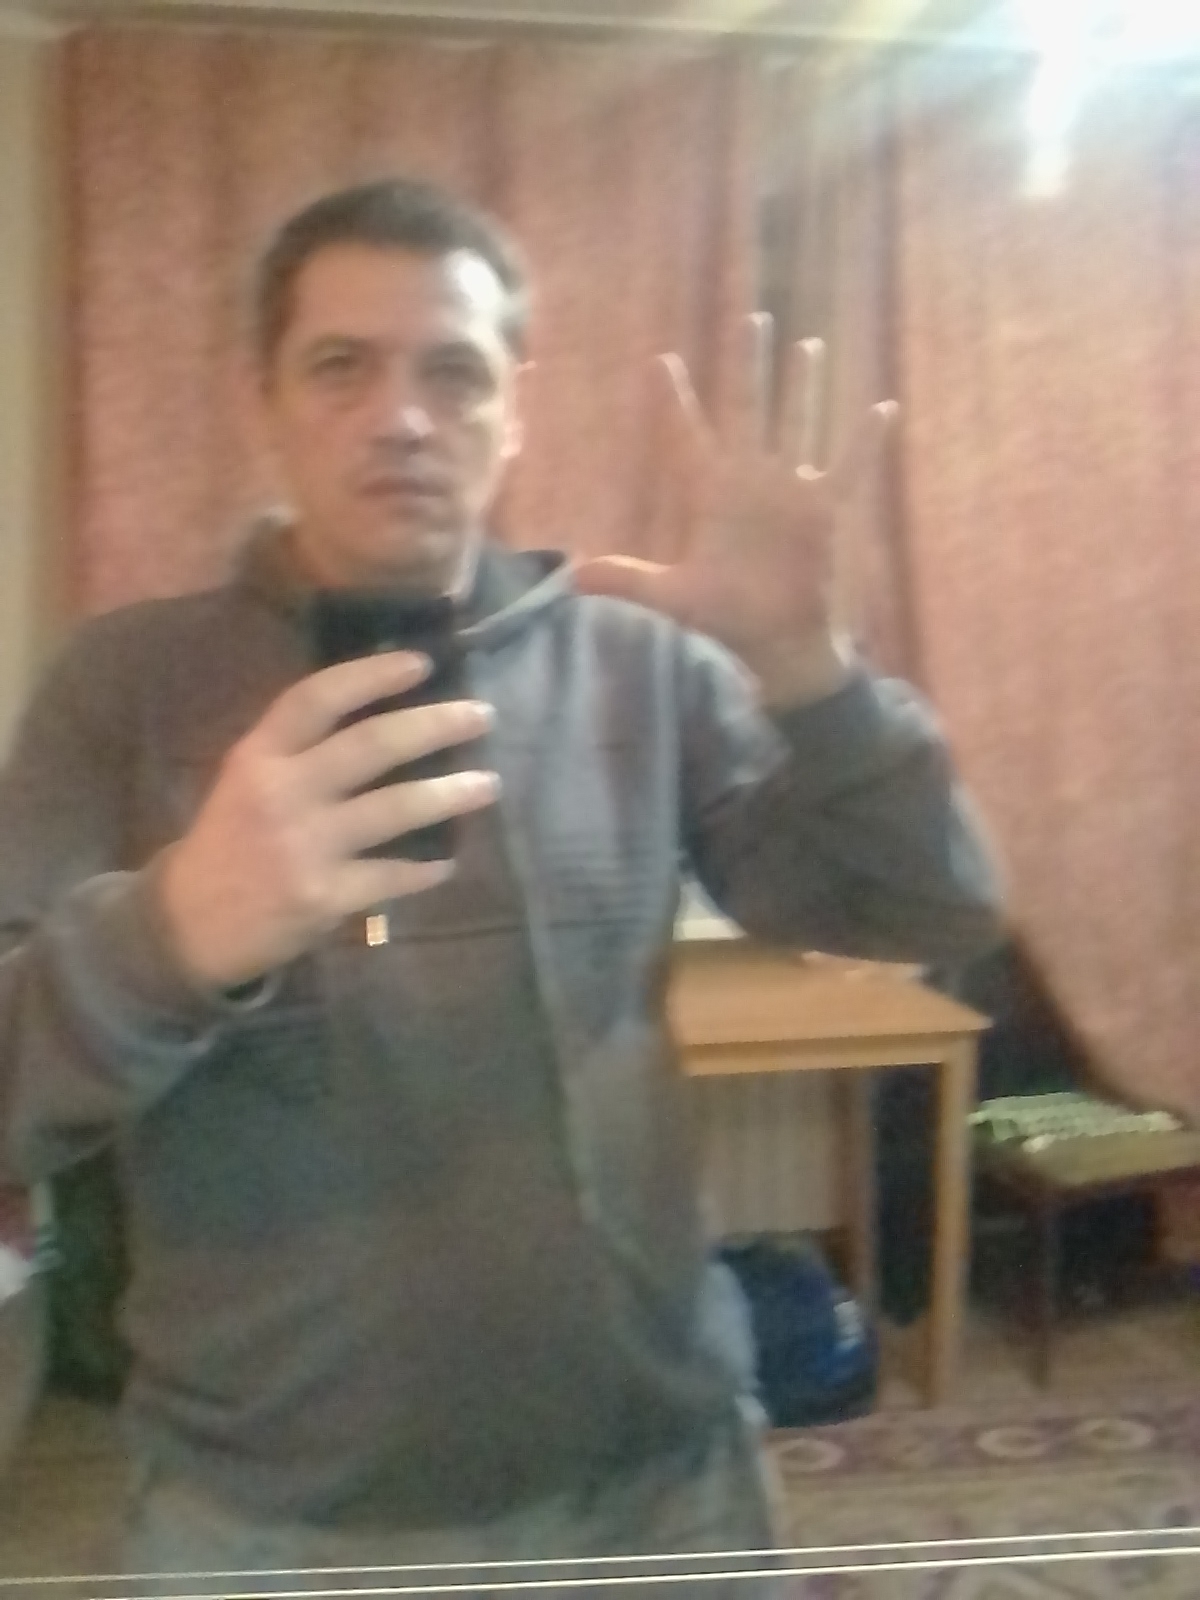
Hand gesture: palm